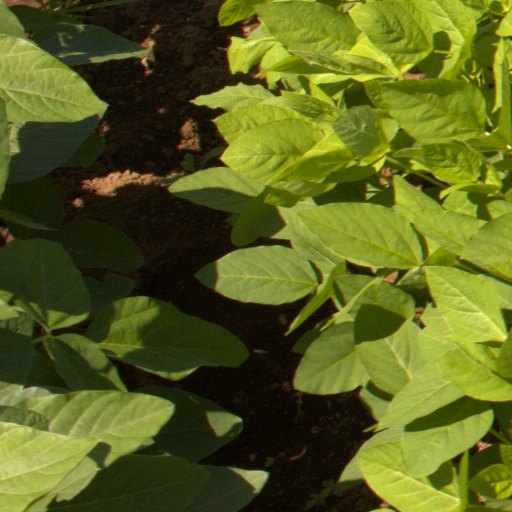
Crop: soybean